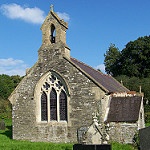
Scene: Outdoor